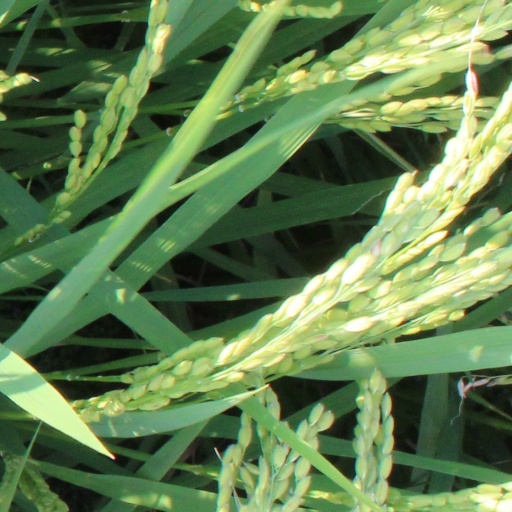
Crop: rice